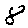
Label: 8